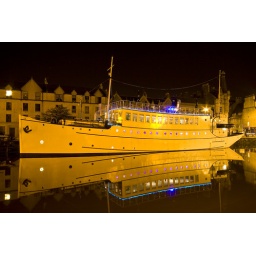
This boat is now used as a restaurant and bar in Leith.